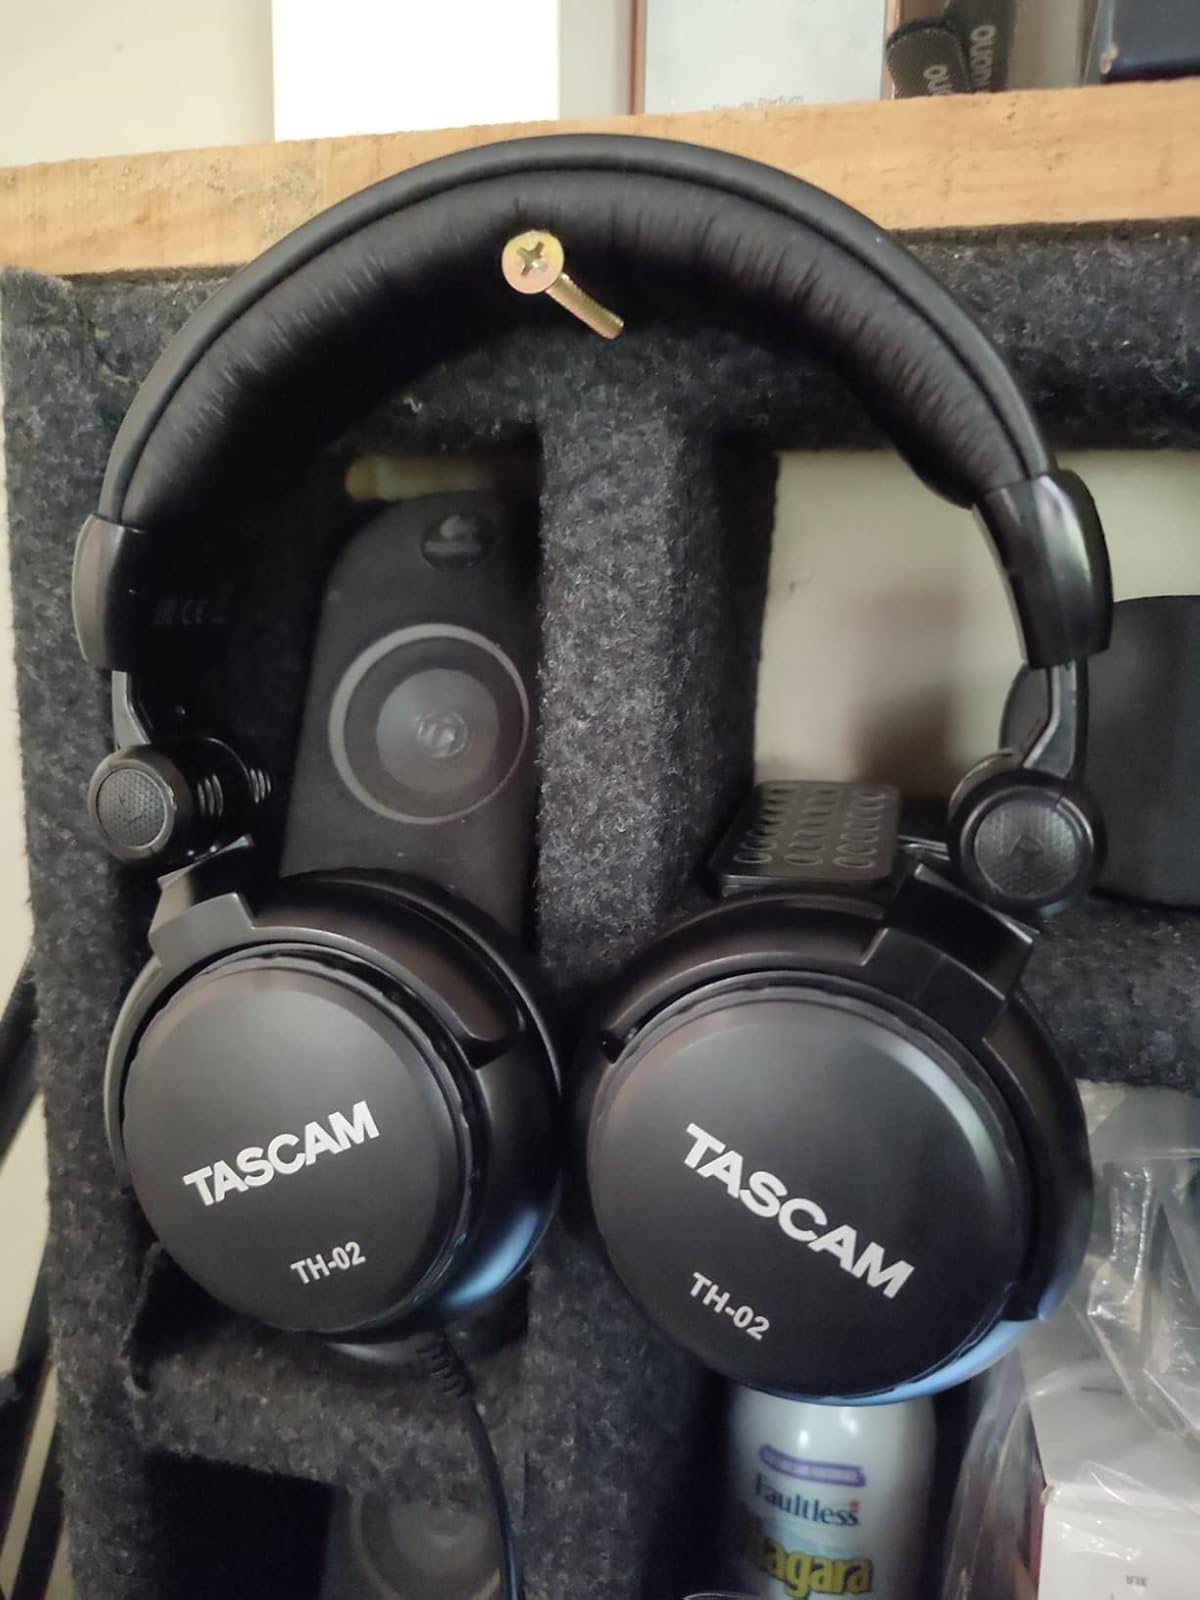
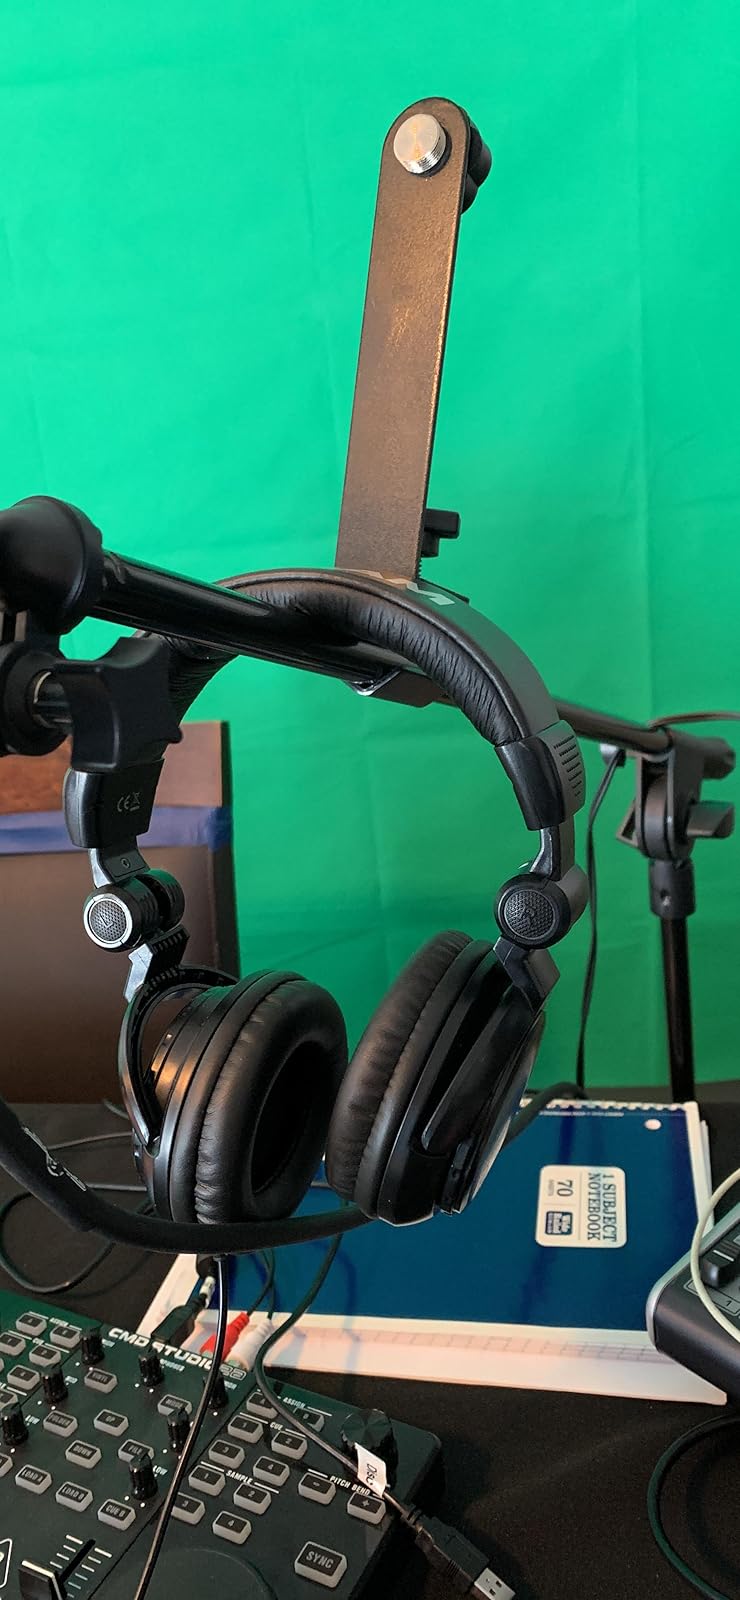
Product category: headphones
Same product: yes